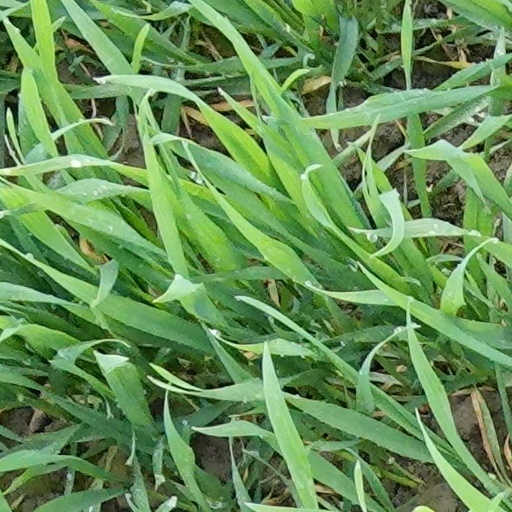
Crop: wheat